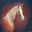
Label: horse